Ireland in the Eurovision Song Contest 2019

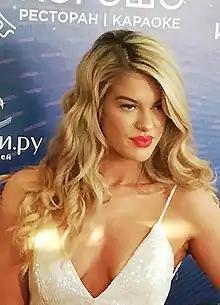
Sarah McTernan at the Eurovision pre-party in Moscow.

On 8 March 2019, RTÉ announced that they had internally selected Sarah McTernan to represent Ireland at the Eurovision Song Contest 2019 in Tel Aviv. McTernan had previously attempted to represent San Marino in the Eurovision Song Contest 2018. Along with the announcement that McTernan would represent Ireland on 8 March, name of the song to be performed by McTernan, "22", which was selected by various focus groups that featured music experts, journalists, Eurovision fans and BIMM students, was announced. The song was written by Janieck Devy, Marcia "Misha" Sondeijker and Roel Rats, and was released to Spotify and iTunes on 29 March.